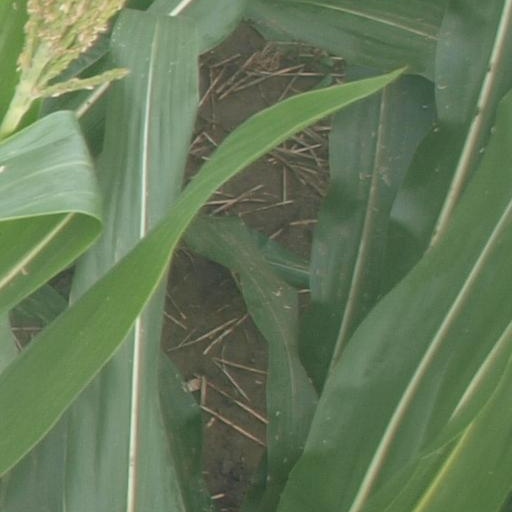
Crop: maize; corn